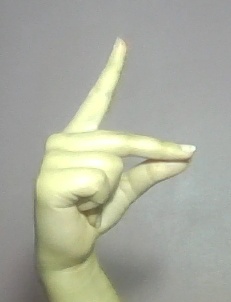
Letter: ta